History of Lithuania

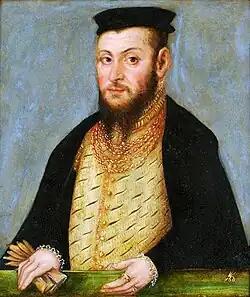
Sigismund II Augustus took decisive steps to ensure preservation of the union after his death

The dynastic link to Poland resulted in religious, political and cultural ties and increase of Western influence among the native Lithuanian nobility, and to a lesser extent among the Ruthenian boyars from the East, Lithuanian subjects. Catholics were granted preferential treatment and access to offices because of the policies of Vytautas, officially pronounced in 1413 at the Union of Horodło, and even more so of his successors, aimed at asserting the rule of the Catholic Lithuanian elite over the Ruthenian territories. Such policies increased the pressure on the nobility to convert to Catholicism. Ethnic Lithuania proper made up 10% of the area and 20% of the population of the Grand Duchy. Of the Ruthenian provinces, Volhynia was most closely integrated with Lithuania proper. Branches of the Gediminid family as well as other Lithuanian and Ruthenian magnate clans eventually became established there.